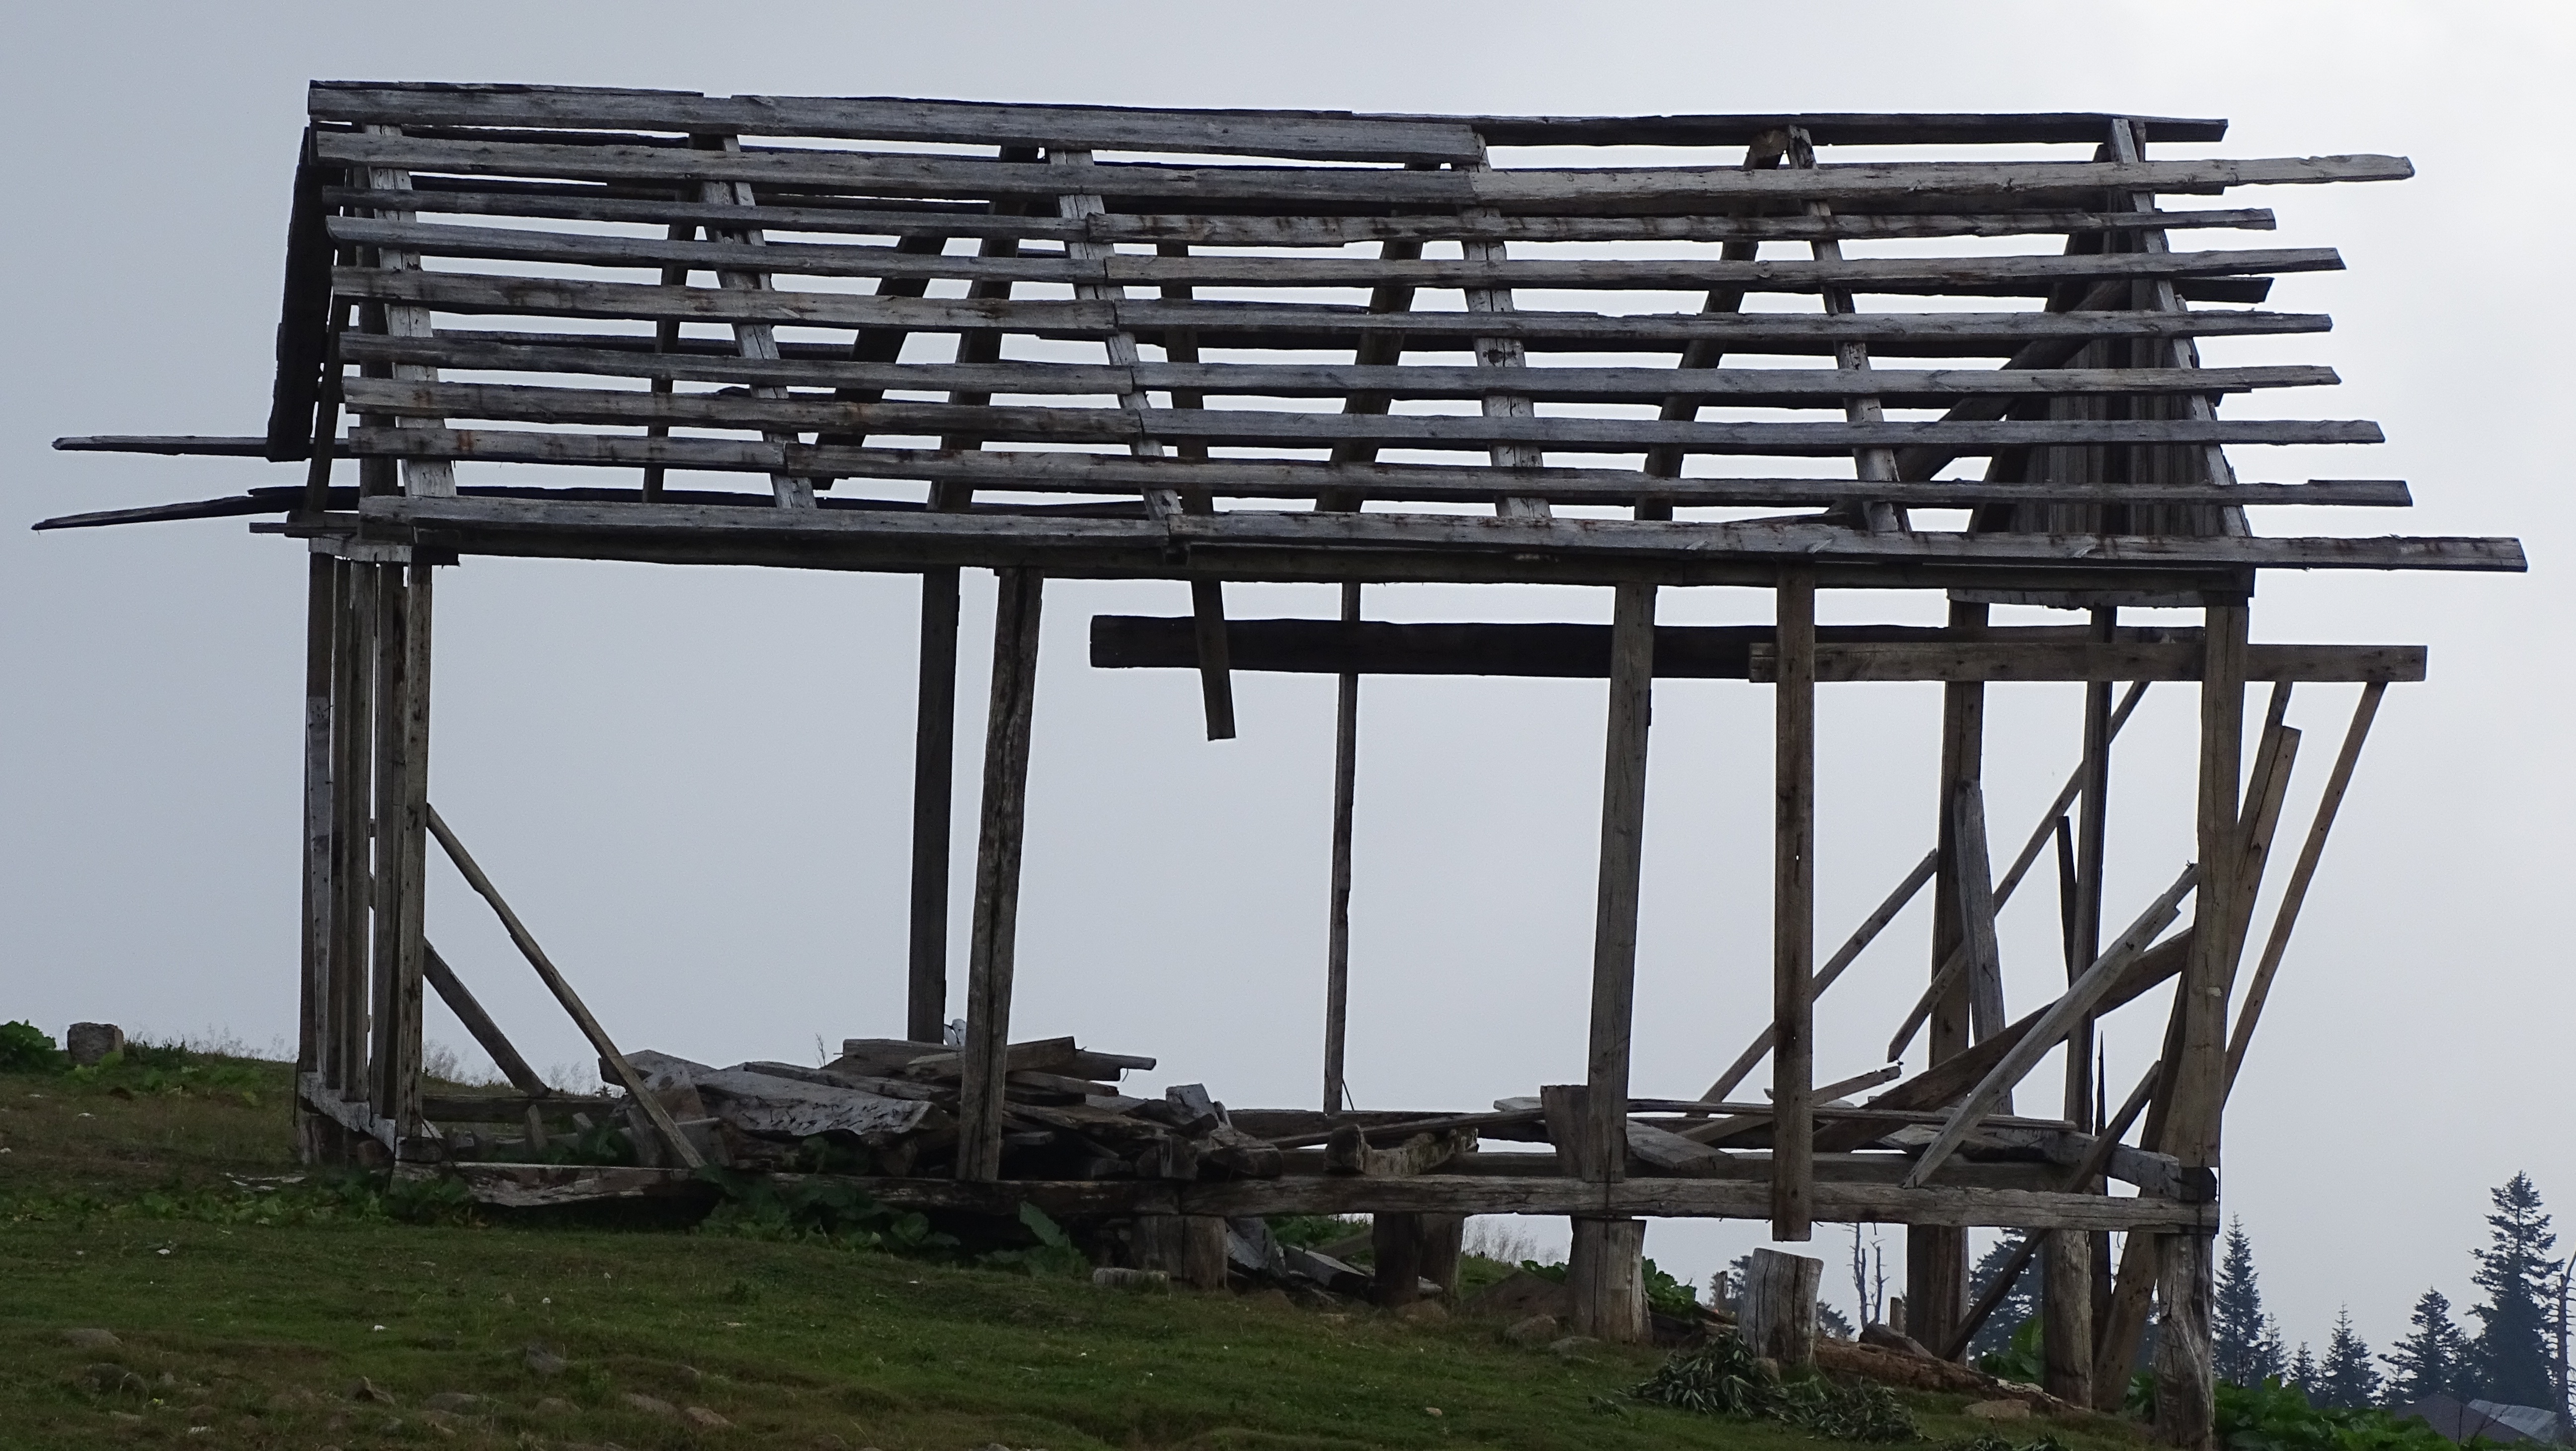
fog, bridge, house, georgia, truss bridge